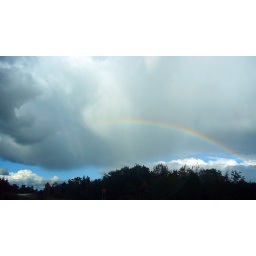
Driving home from a shoot in Chicago. There were water spouts on the lake.